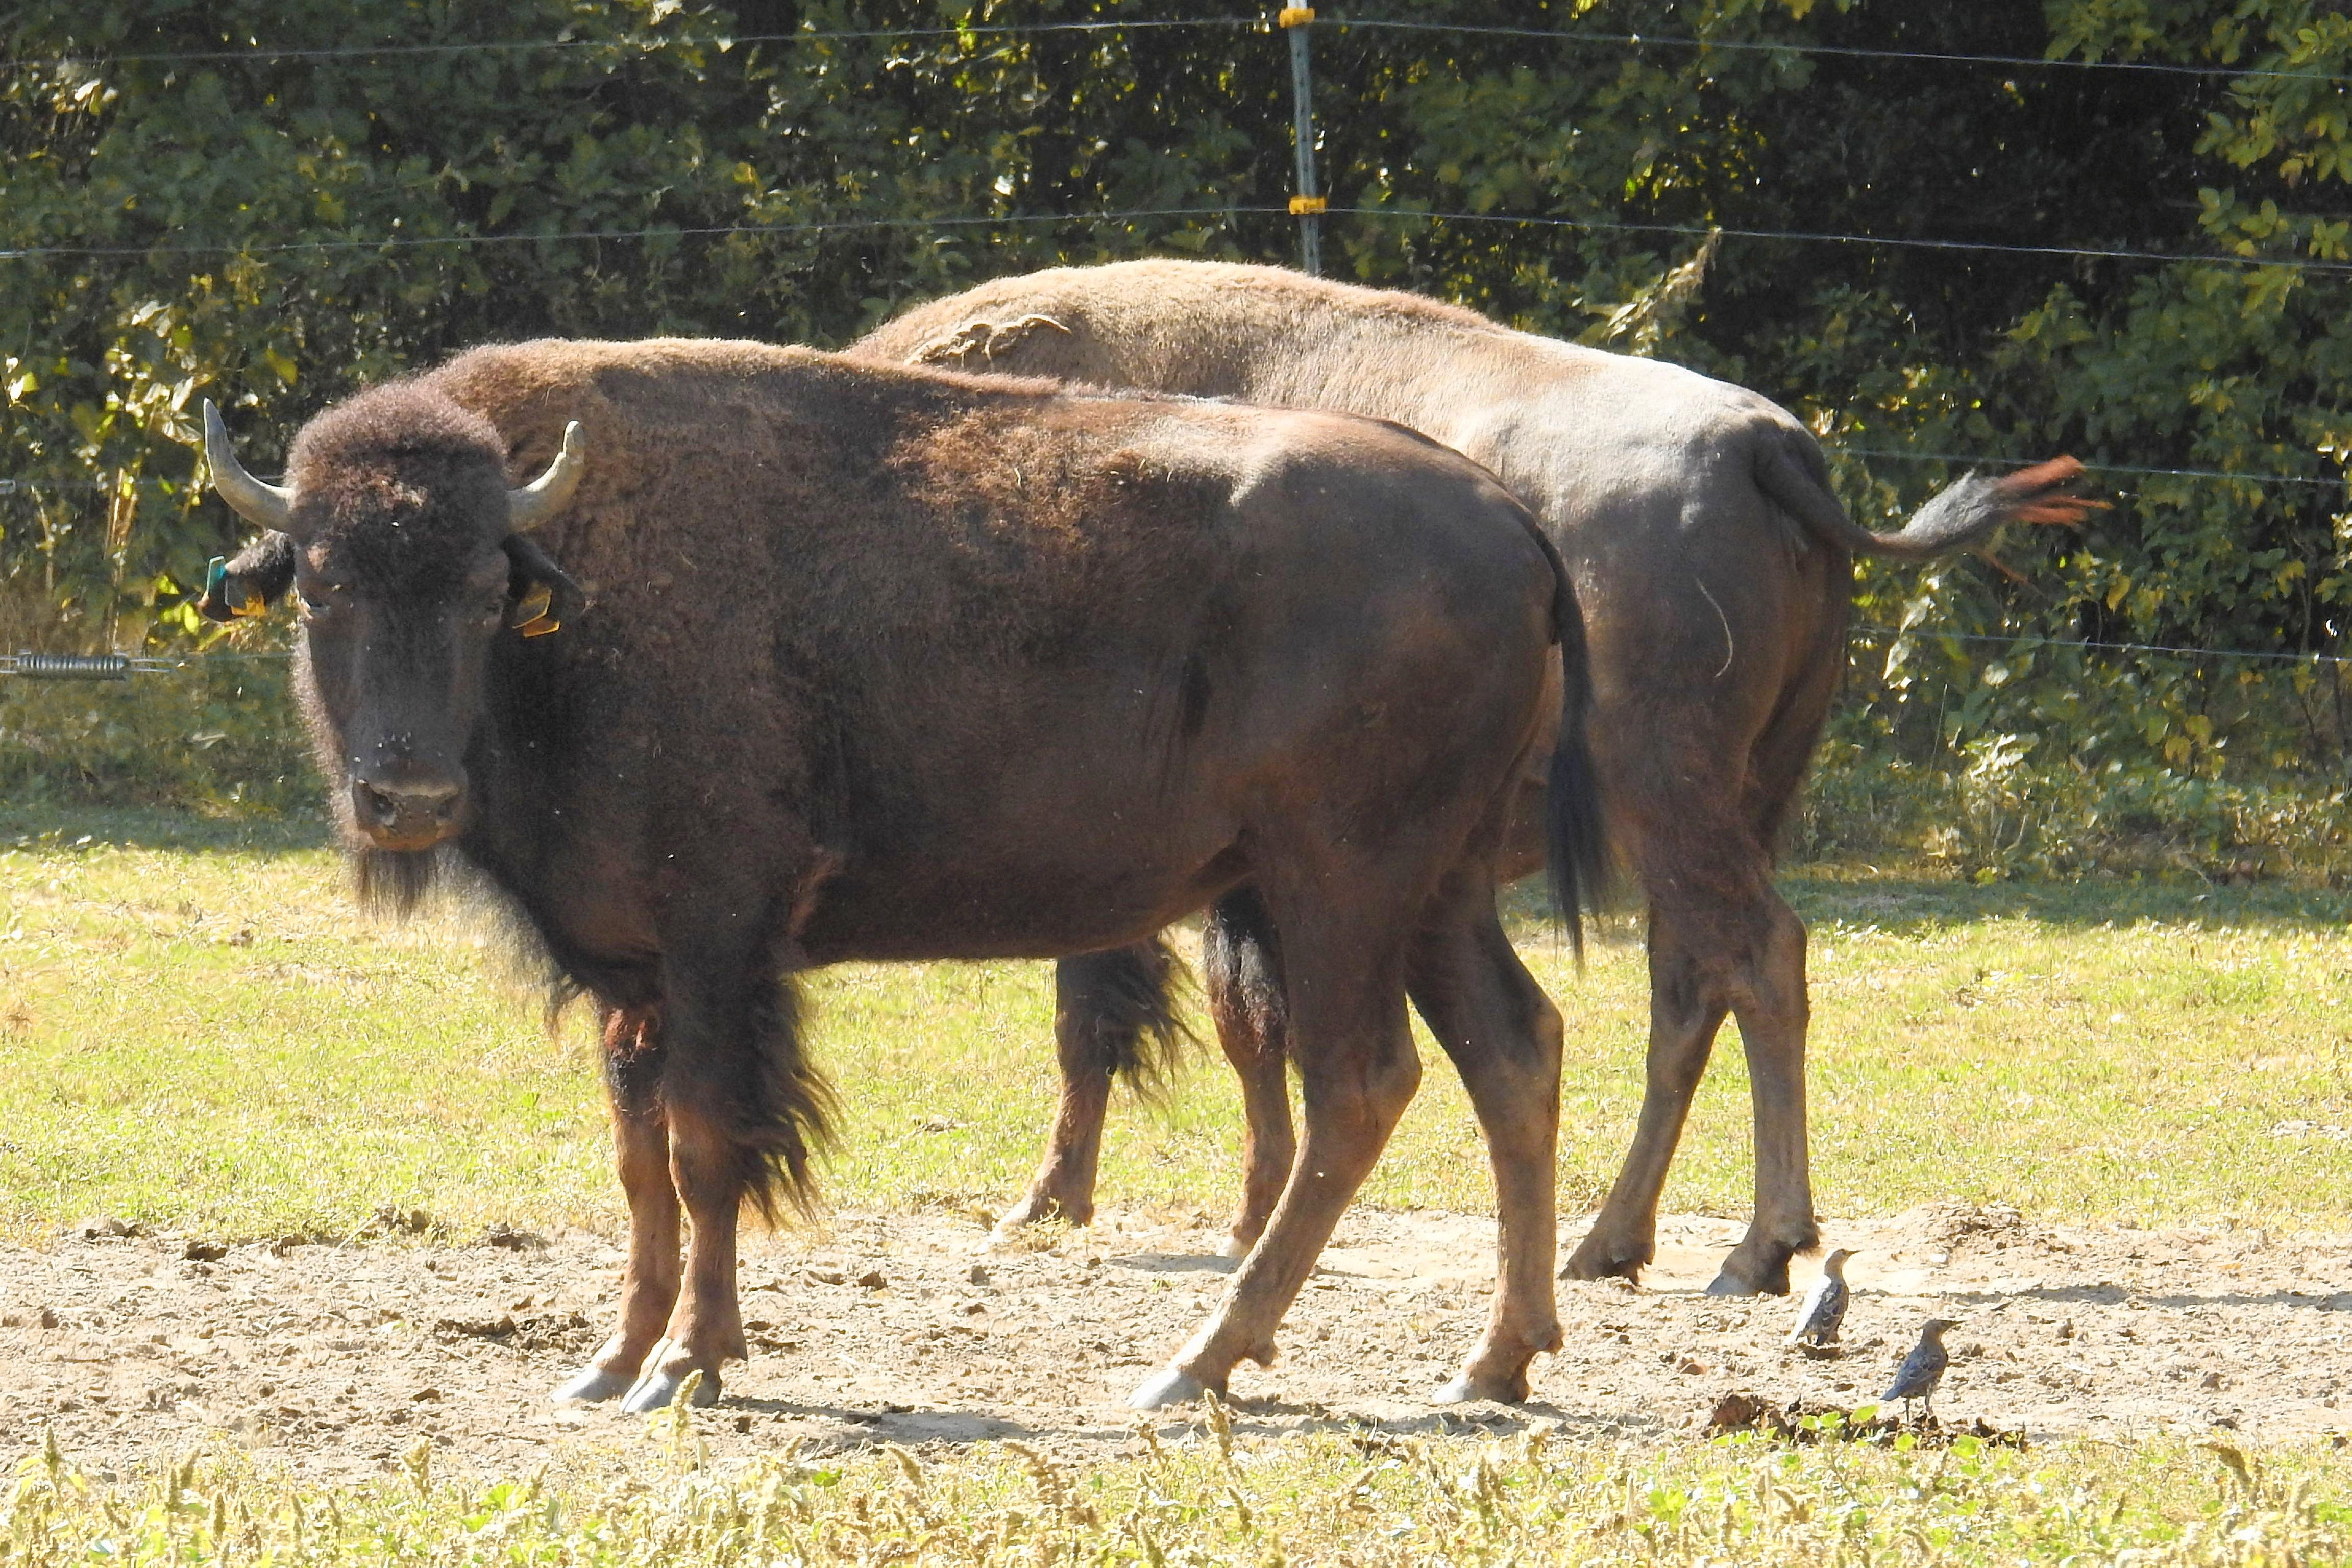
field, farm, wildlife, wild, herd, pasture, grazing, mammal, fauna, bull, vertebrate, bison, ox, deer park, american buffalo, wild cattle, cattle like mammal, cow goat family